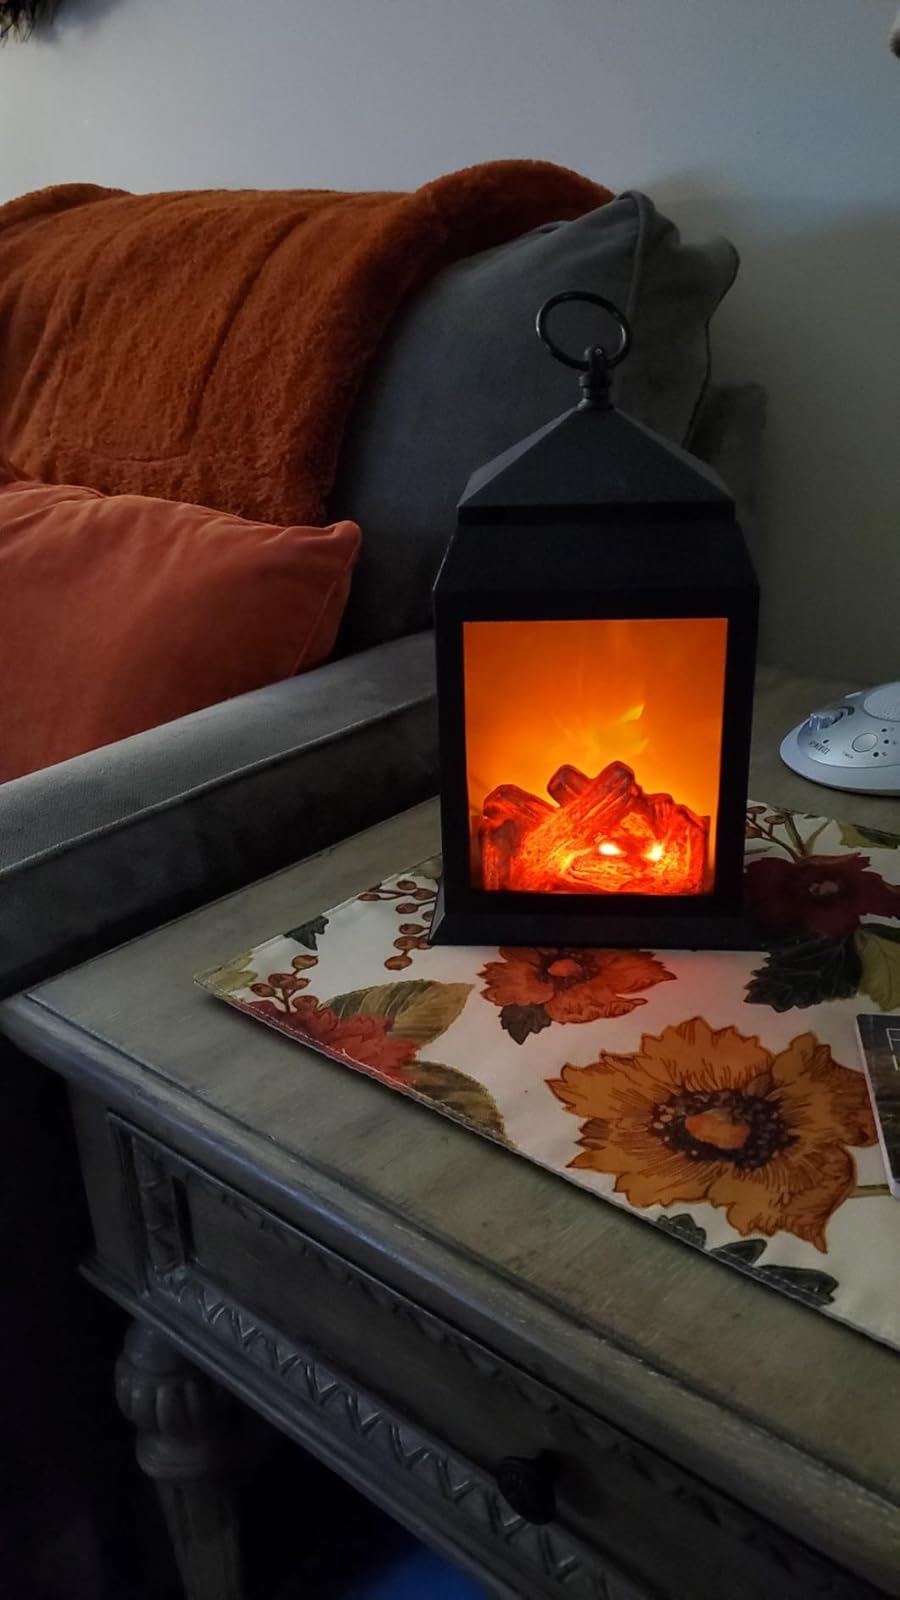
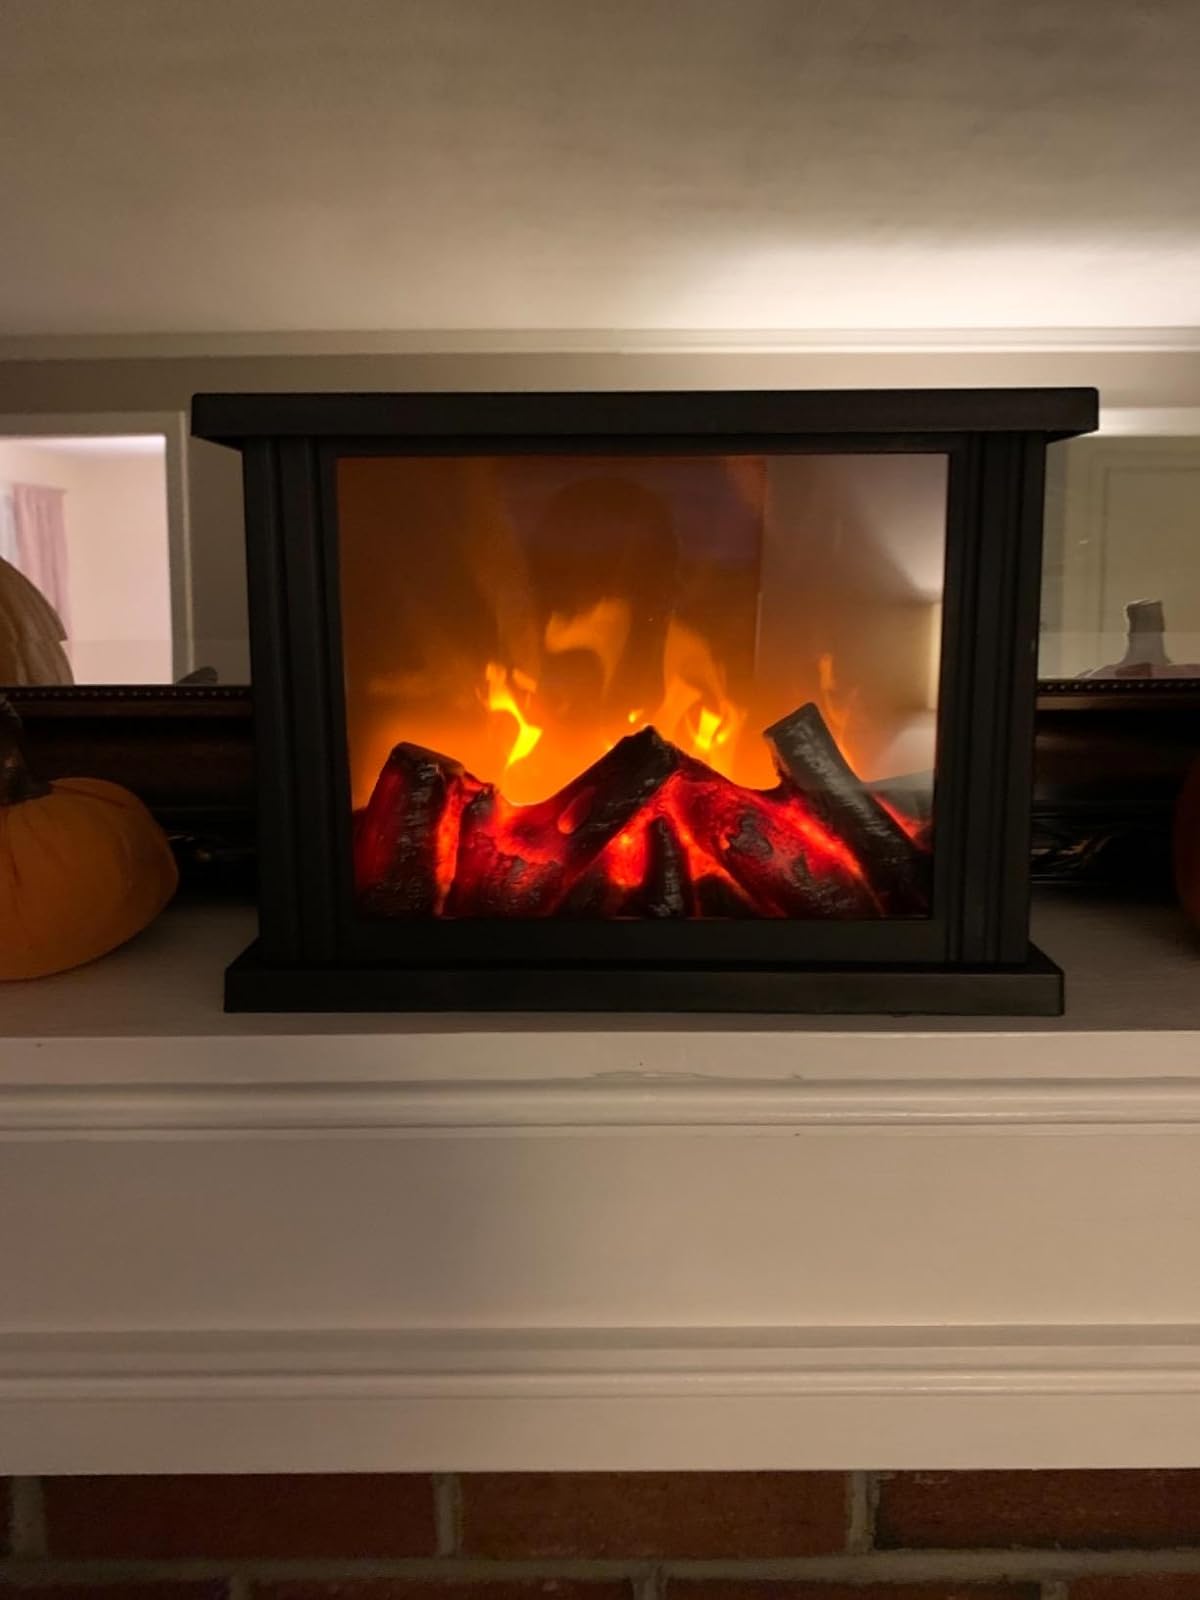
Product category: lantern
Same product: no